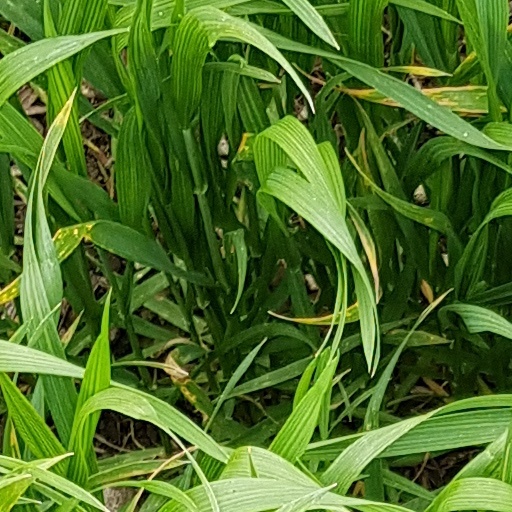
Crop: wheat